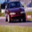
Label: automobile